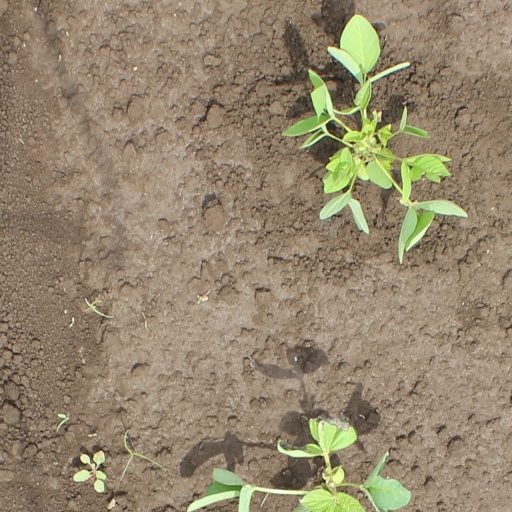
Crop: soybean